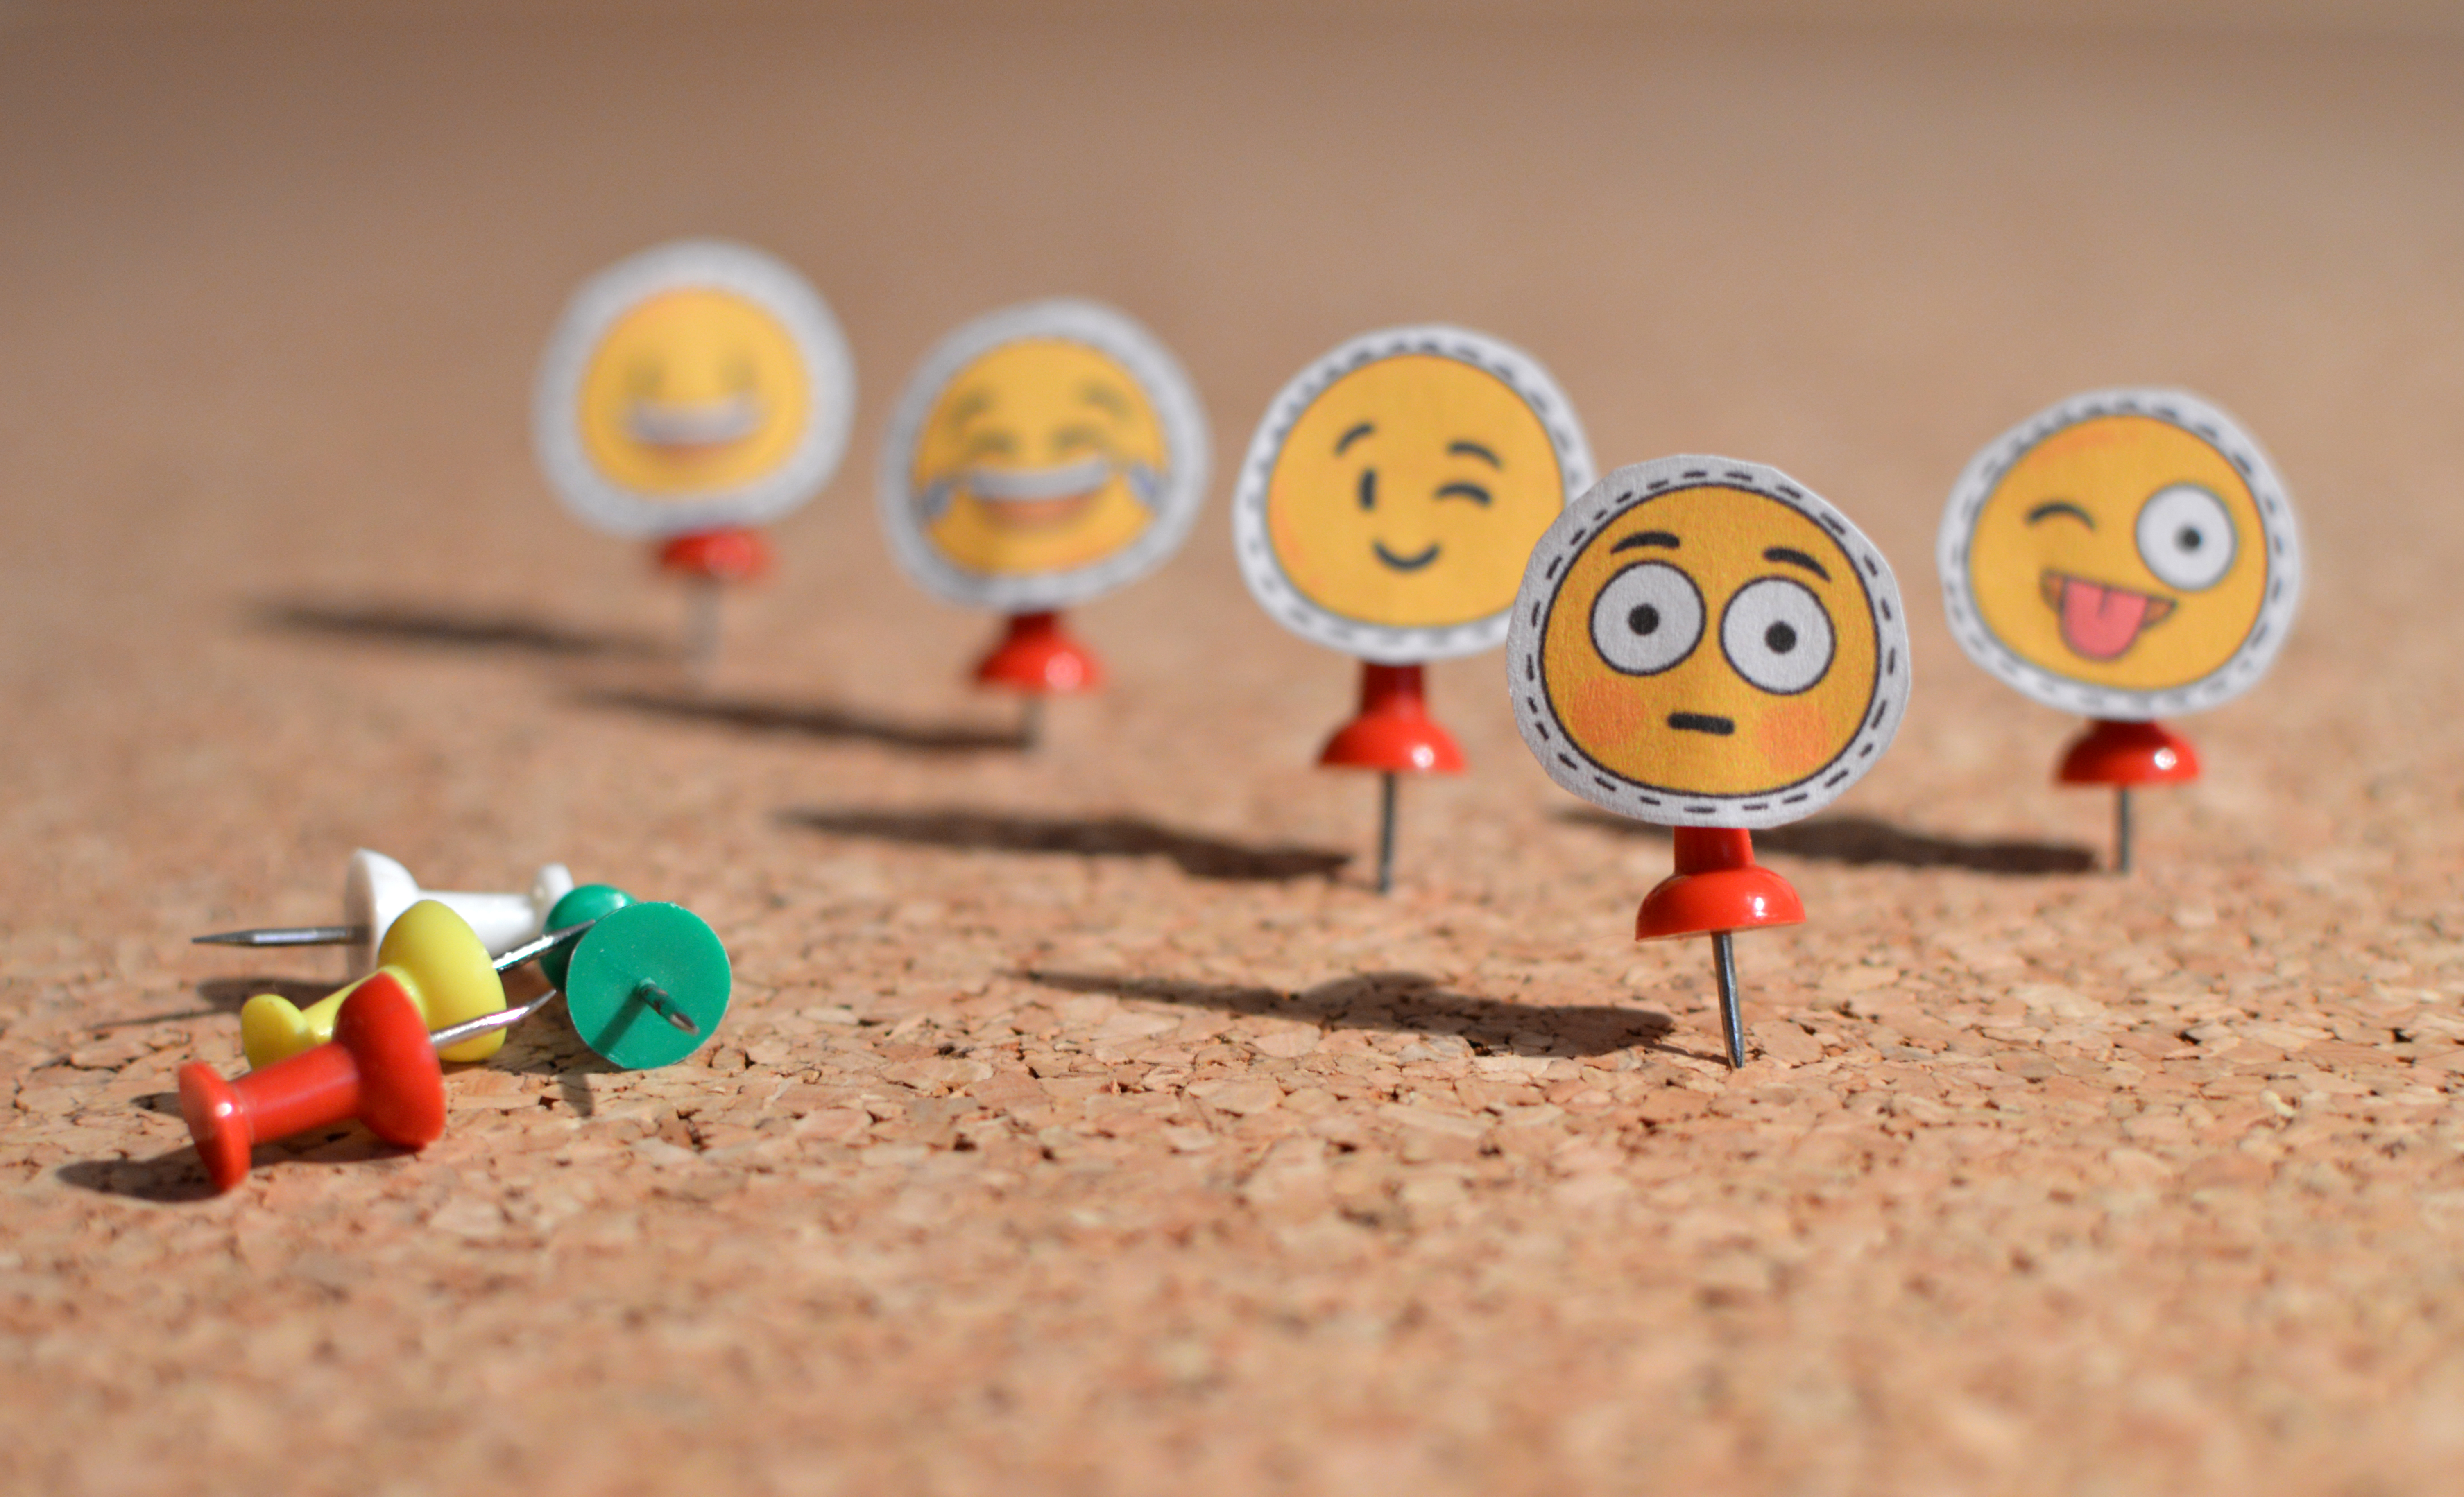
play, number, color, yellow, toy, cork, punaise, liege, emoticon, motic ne, faccine, emoticono, emoticona, drawingpin, pushpin, thumbtack, reiszwecke, chincheta, xinxeta, kork, sughero, corcho, suro